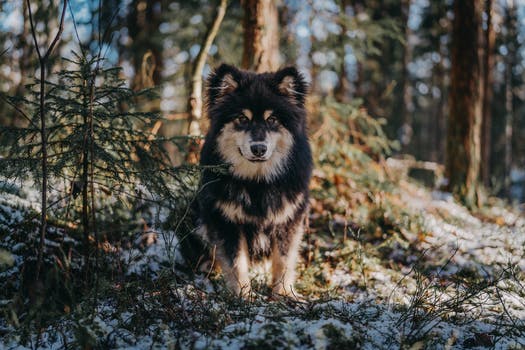
Label: No Watermark